Bensafrim e Barão de São João

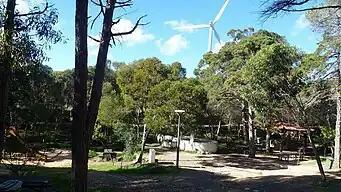
The park and picnic area

This church was centred around Saint John the Baptist, which was a temple from the 17th century, rebuilt in 1951. The church features an abstract statue of Jesus on a Cross outside the church, made by Deodato Inácio Santos.